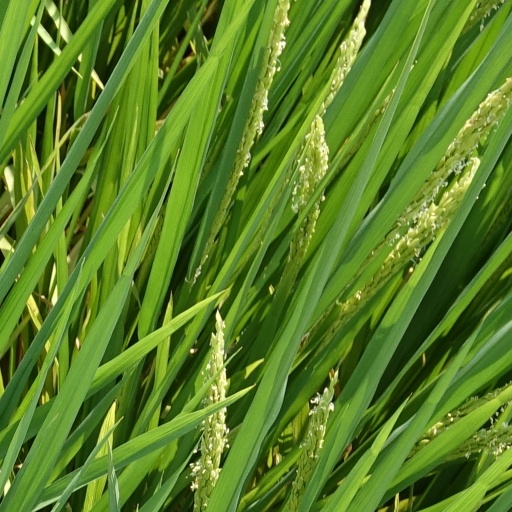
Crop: rice